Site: brandenburg
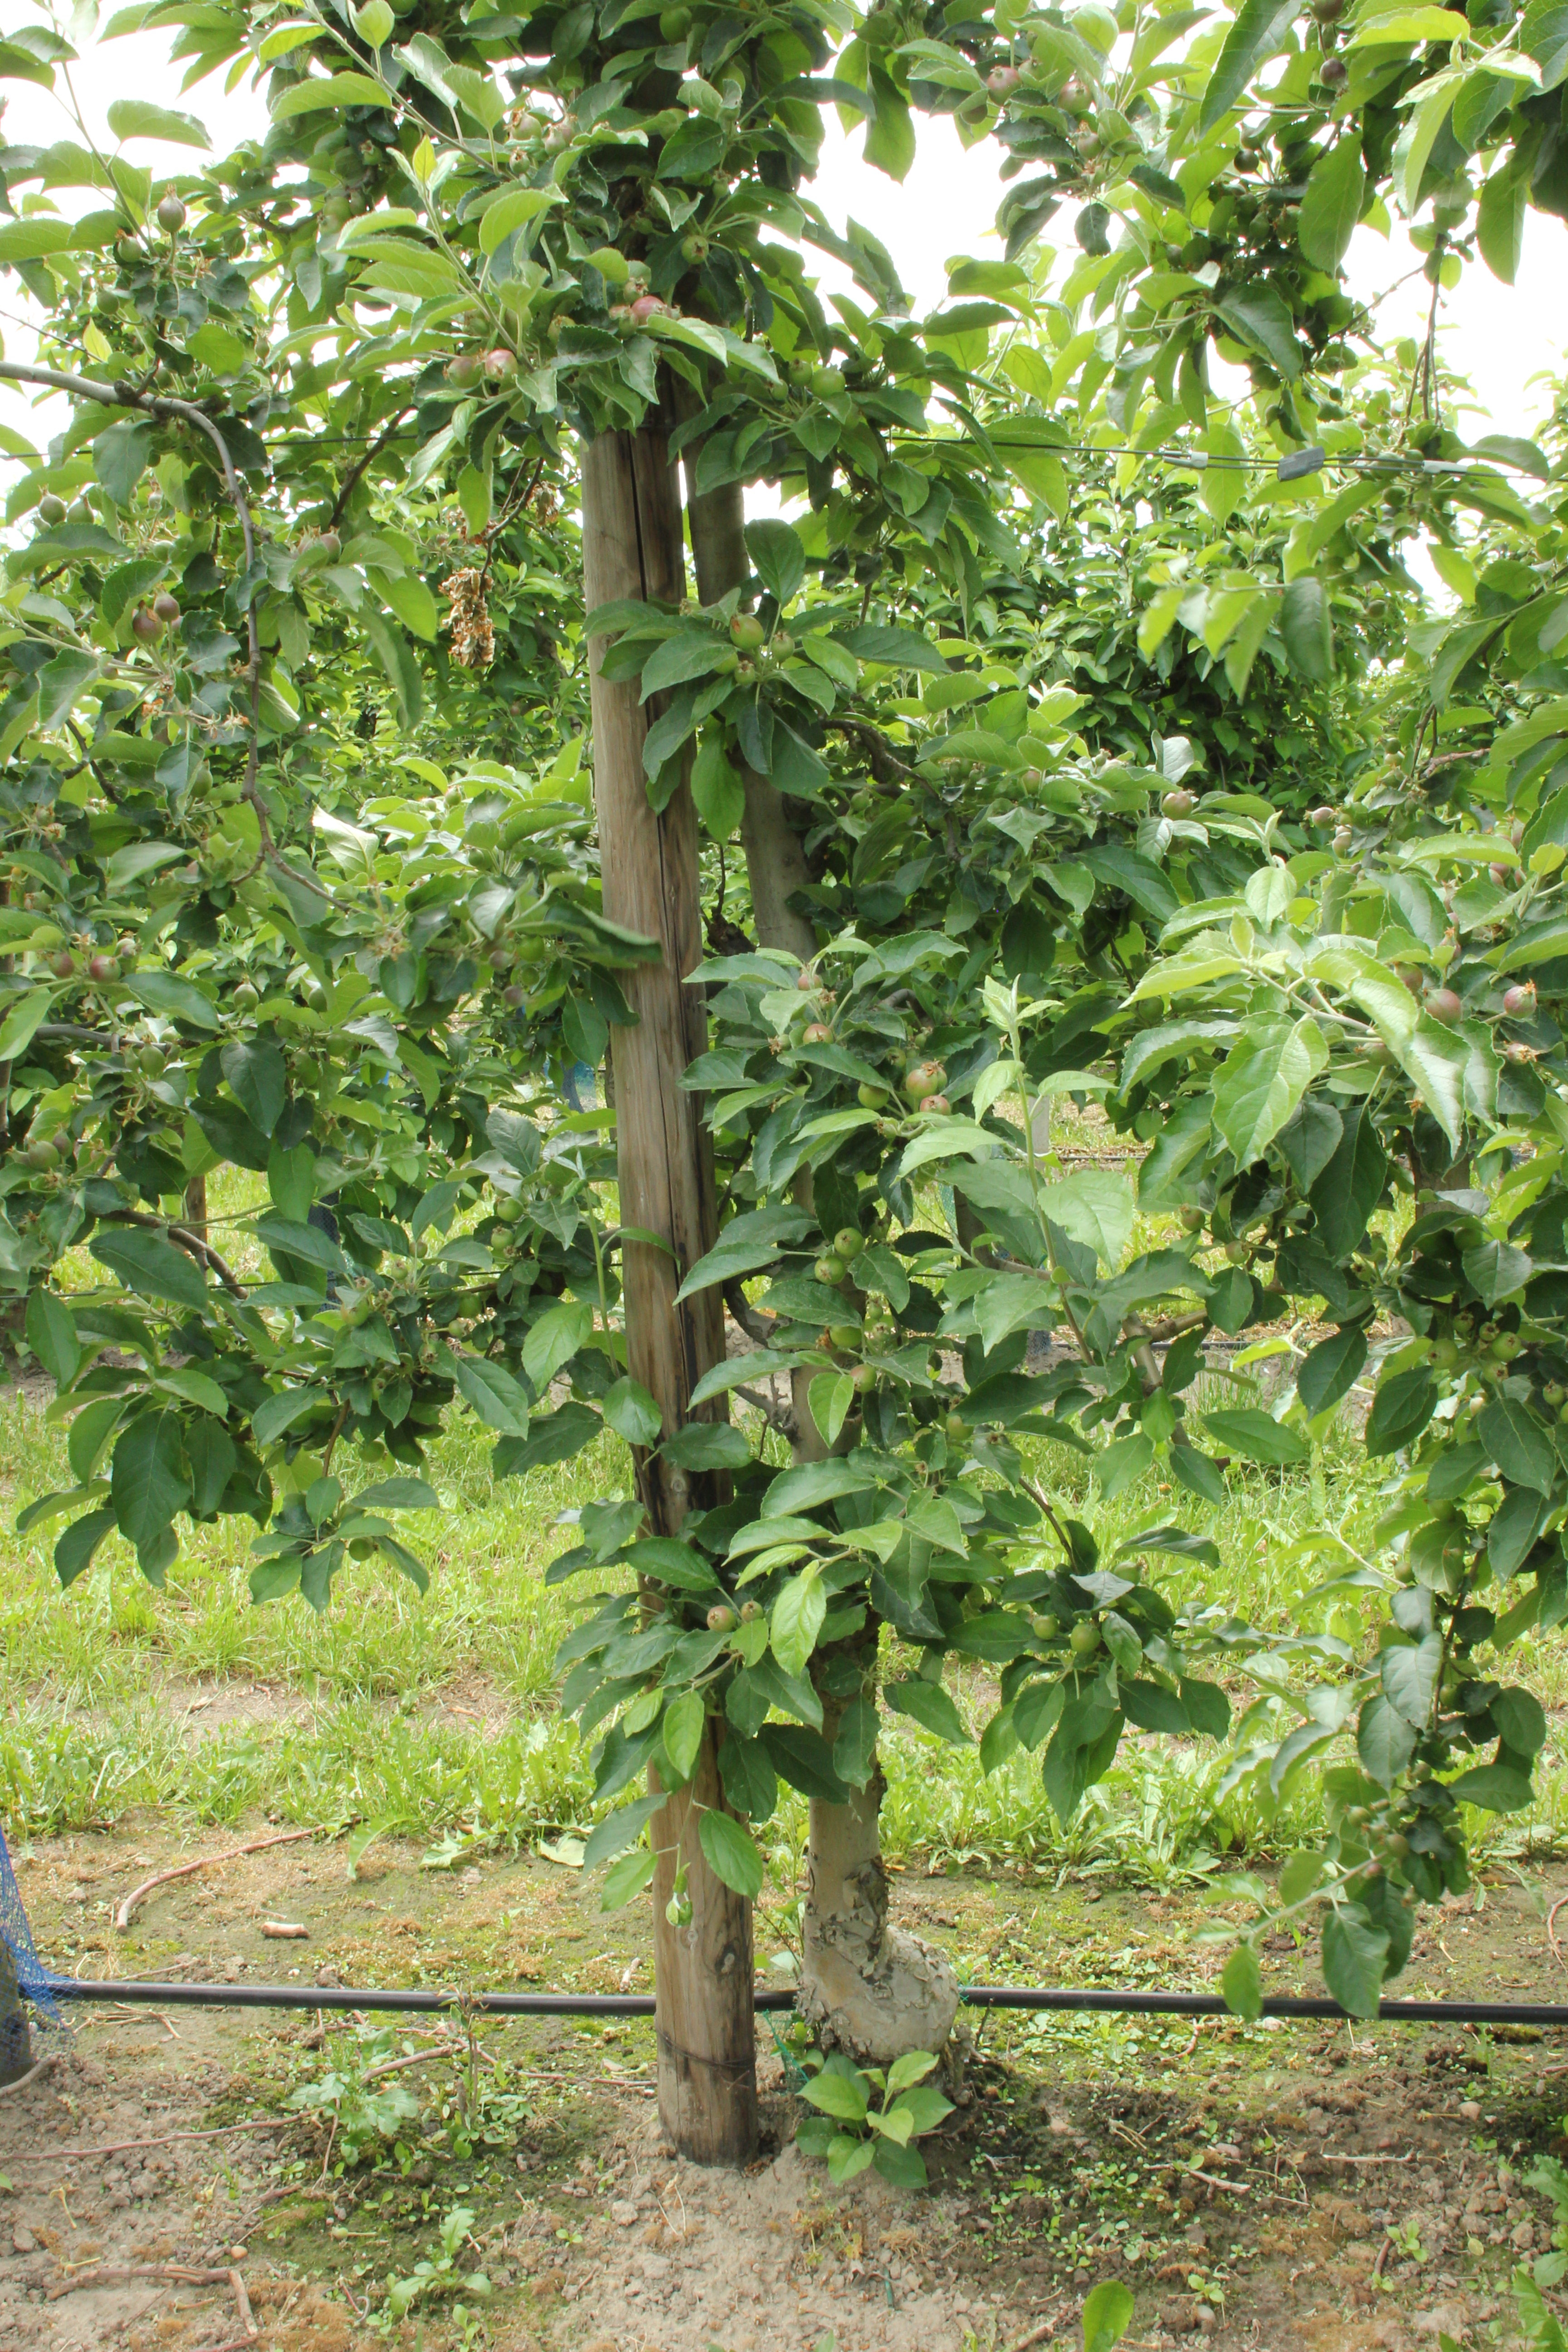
Growth stage (BBCH 72): Development of fruit